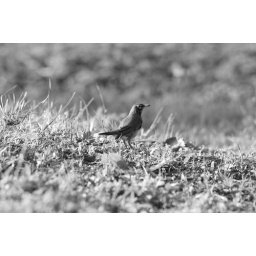
Robin in a field --- I have been playing with my Black and white